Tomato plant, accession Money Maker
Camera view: bottom (45 deg); turntable rotation: 120 degrees
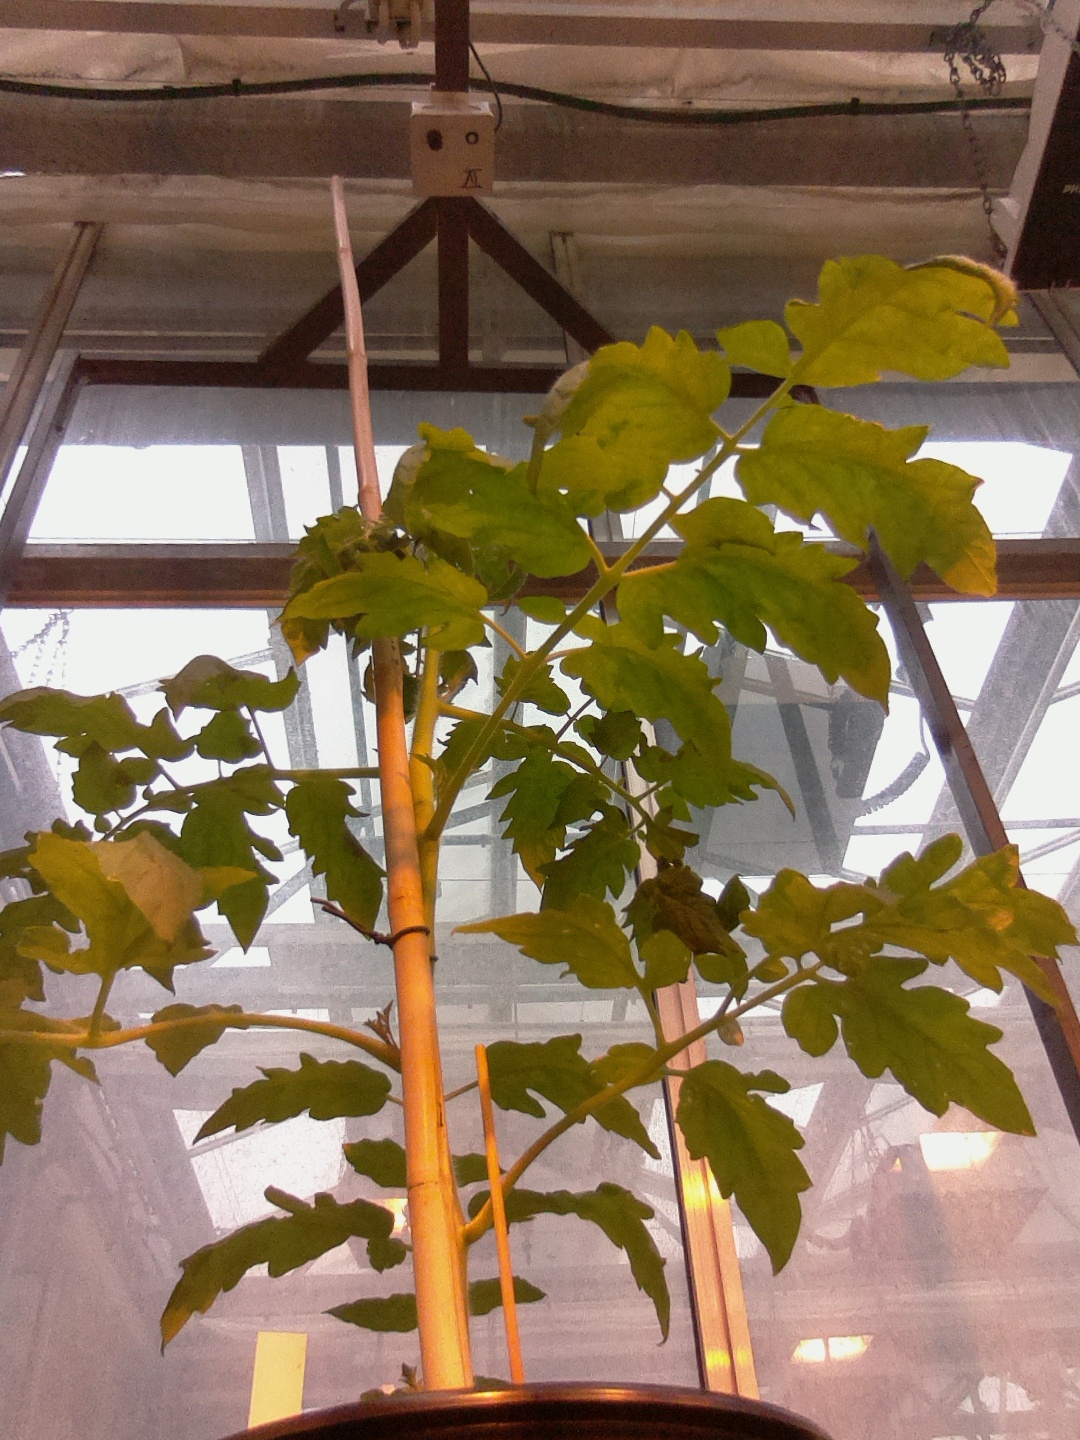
BBCH growth stage 21: 10%-20% Side shoots formed